Impact and popularity of K-pop

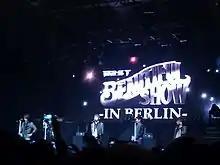
Beast performing at the Beautiful Show in Berlin

K-pop's presence in Mexico can be outlined through the growing number of Korean music acts in the country. In recent years, the number of K-pop concerts in Mexico has risen and branched into other portions of the country. Idol groups, including BigBang and NU'EST, have visited Mexico through their respective world tours. JYJ's Kim Junsu became the first Korean star to perform solo. His concert held in Mexico City sold out in advance. The Music Bank World Tour also brought various acts to the Mexican public. Many of those groups covered widely known songs, such as Exo's cover of Sabor A Mi.